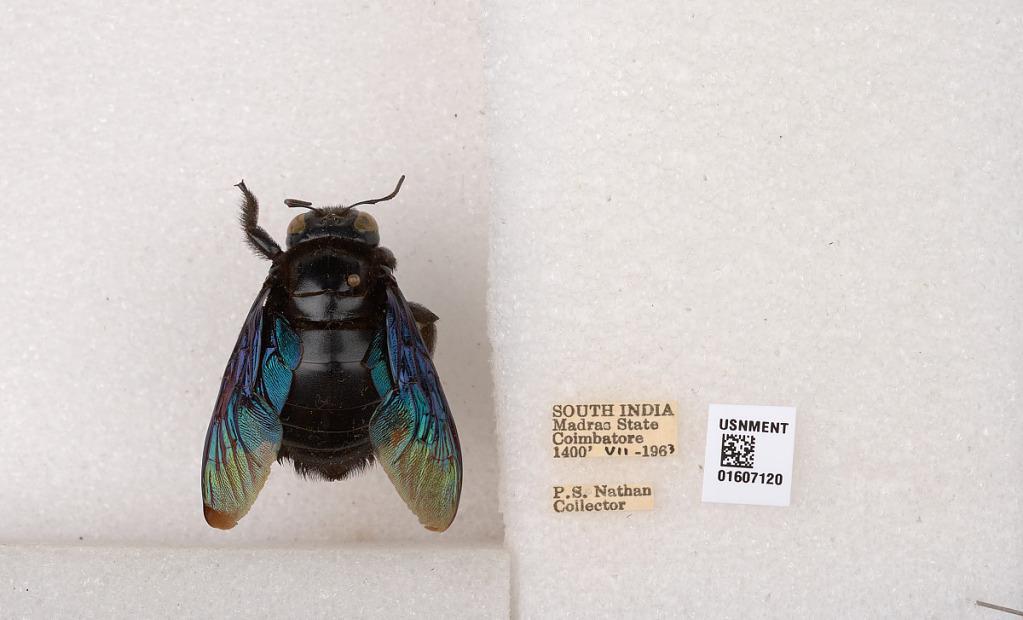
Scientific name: Xylocopa (Mesotrichia) tenuiscapa Westwood
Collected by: P. Nathan
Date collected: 1963-7-1
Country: India
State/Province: Tamil Nadu
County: Coimbatore
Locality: Coimbatore